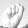
ASL letter: S